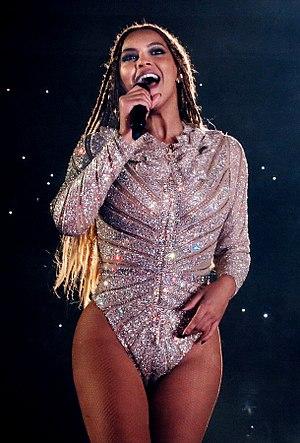
Les Afro-Américains, sont le groupe ethnique formé par les citoyens des États-Unis d’ascendance totale ou partielle d'Afrique subsaharienne. La grande majorité des Afro-Américains sont des descendants d'esclaves déportés entre 1619 et 1810.
Beyoncé [biˈjɑnseɪ], de son nom complet Beyoncé Giselle Carter, née Knowles le 4 septembre 1981 à Houston, au Texas, est une chanteuse, compositrice, danseuse et actrice américaine. Elle est désignée en 2009 comme étant l'artiste de la décennie 2000 par The Guardian, tandis que New Musical Express la voit comme l'une des artistes ayant défini la décennie 2010 ; selon Entertainment Weekly, personne n'a dominé la musique comme elle dans cette dernière décennie. Les critiques musicales de The New Yorker décrivent Beyoncé comme étant la musicienne la plus populaire, la plus importante et la plus influente du XXIᵉ siècle.